Have a Nice Day (Bon Jovi song)

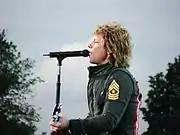
Jon Bon Jovi, one of the three co-writers of "Have a Nice Day".

"Have a Nice Day" was written, composed, and produced by Jon Bon Jovi, Richie Sambora, and John Shanks. The message of "Have a Nice Day" was intended by Jon Bon Jovi to be able to be taken multiple ways; one can take the term literally, or take it differently. Jon Bon Jovi regarded the overall point of the song as to promote tolerance between those of different beliefs. Bon Jovi commented in an interview that "You can take [the message of the song] literally... or the way it's taken here, 'have a nice day' – end of conversation. That's really the point of the song. In order to not seem on a moral high ground, the best way to say is you have a difference of opinion is to end the conversation. We all can live in the world together... everybody should get along." However, the song is also a sarcastic and defiant reaction to Jon Bon Jovi's disappointment over George W. Bush's re-election in 2004.